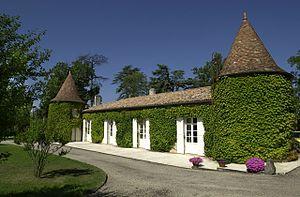
Château Suau
Capian est une commune du Sud-Ouest de la France, située dans le département de la Gironde, en région Nouvelle-Aquitaine.